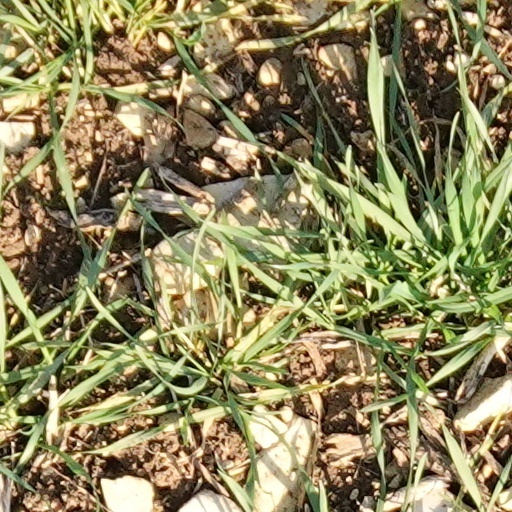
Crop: wheat